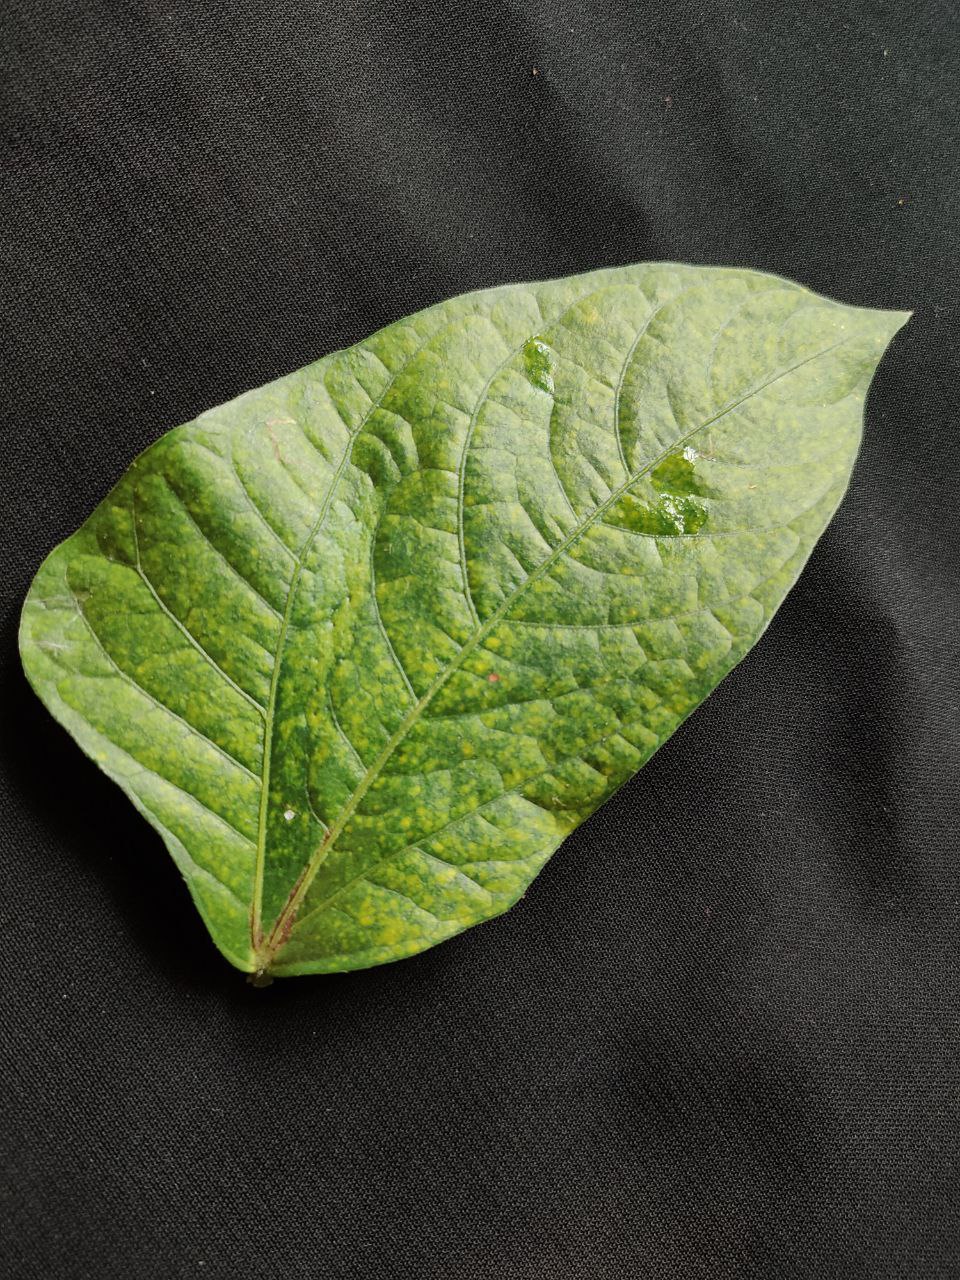
Crop: cowpea
Leaf condition: Mosaic Virus